La Liga Goal of the Month

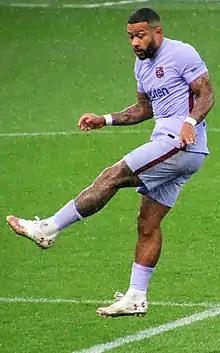
Memphis Depay is the first player to have won the award.

The La Liga Goal of the Month is an association football award that recognises the player who is deemed to have scored the best La Liga goal each month of the season from August to May. The award was introduced for the 2023–24 season.